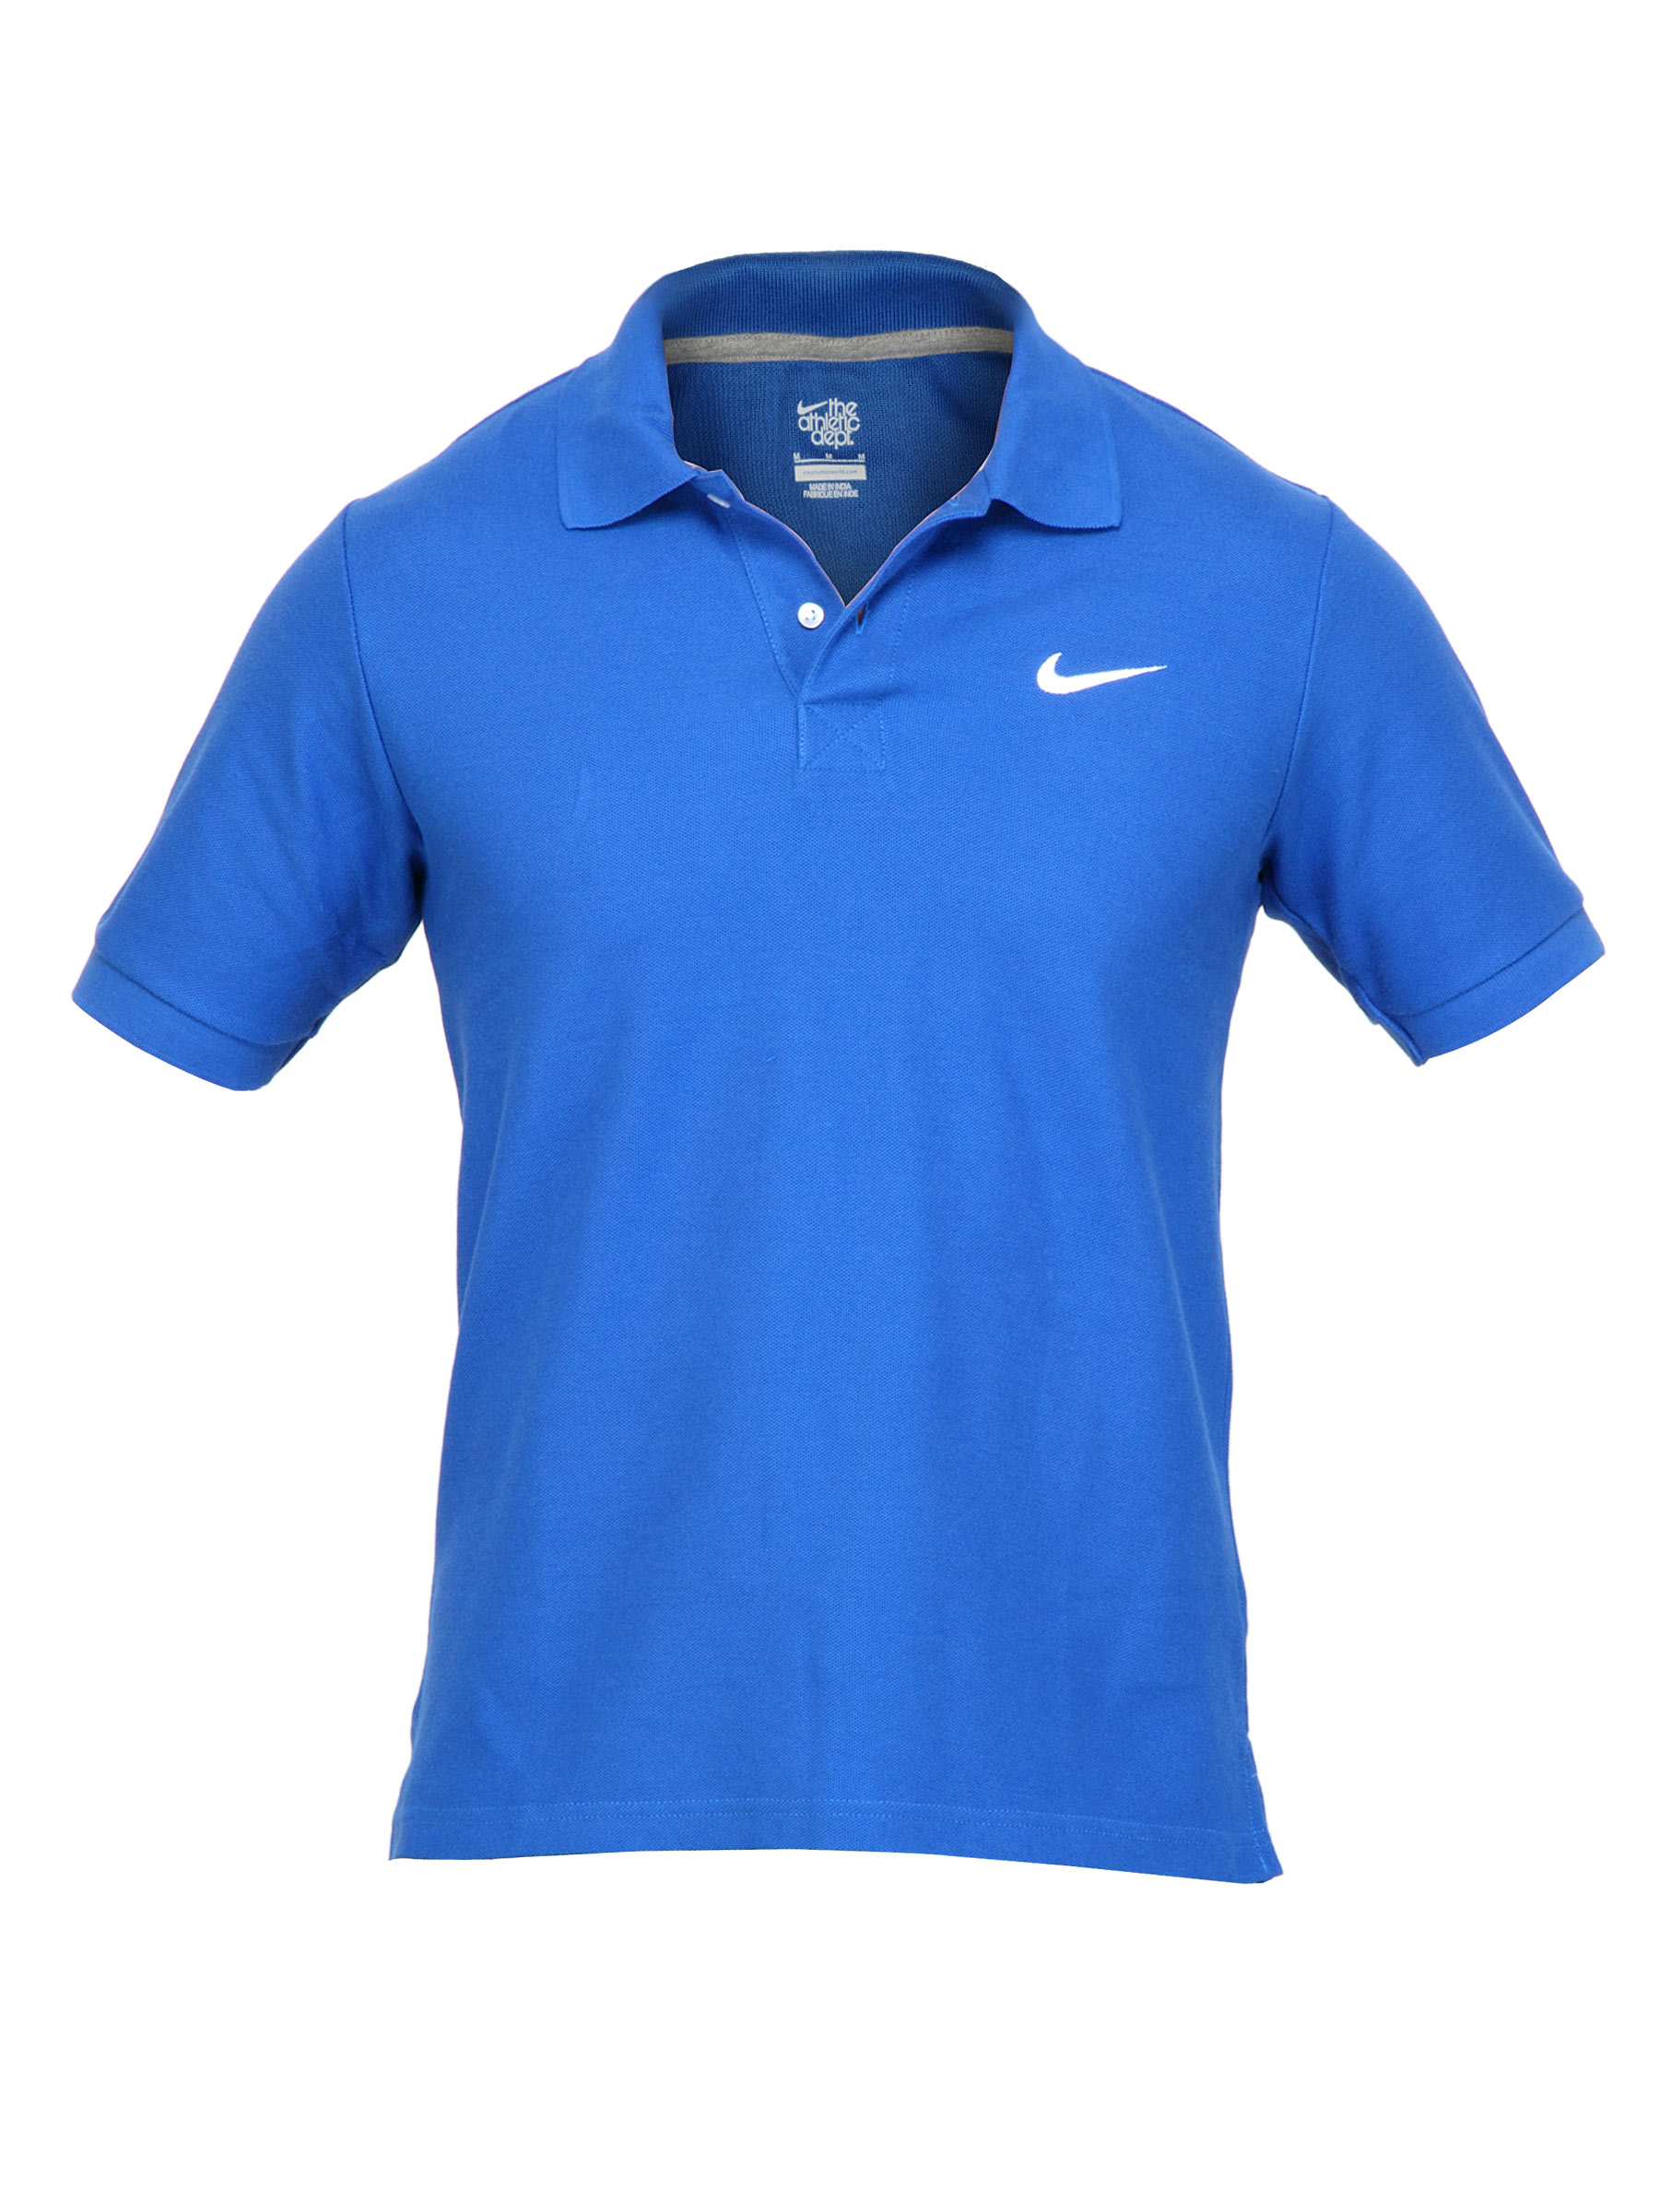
Nike Mens Traning Blue T-shirt
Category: Apparel / Topwear / Tshirts
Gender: Men
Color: Blue
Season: Summer 2012
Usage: Casual